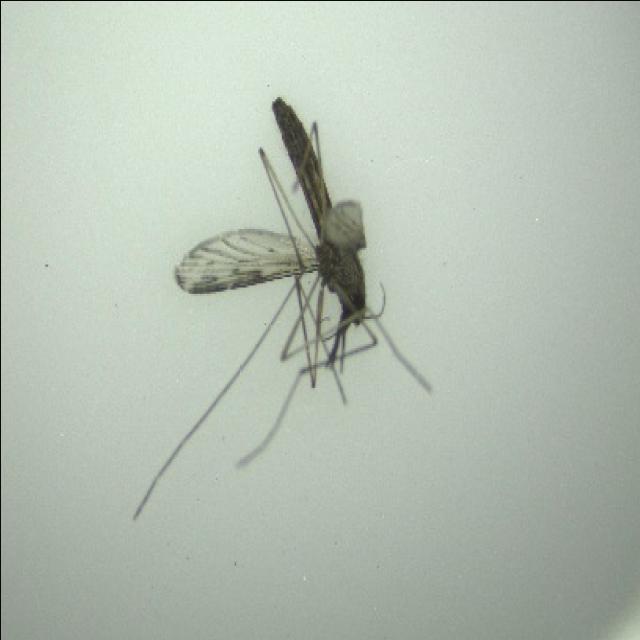
Species: anopheles_sinensis